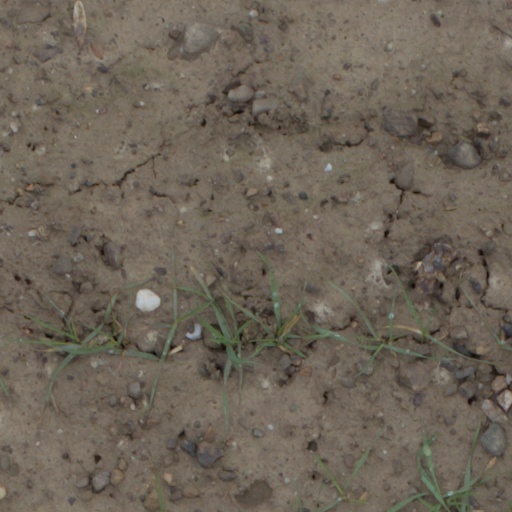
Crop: wheat